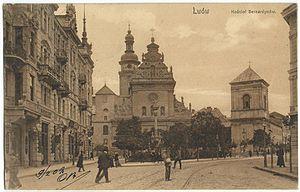
Vue de Lwow (ou Lemberg, aujourd'hui Lviv en Ukraine), dans l'empire austro-hongrois, au début du XXe siècle.